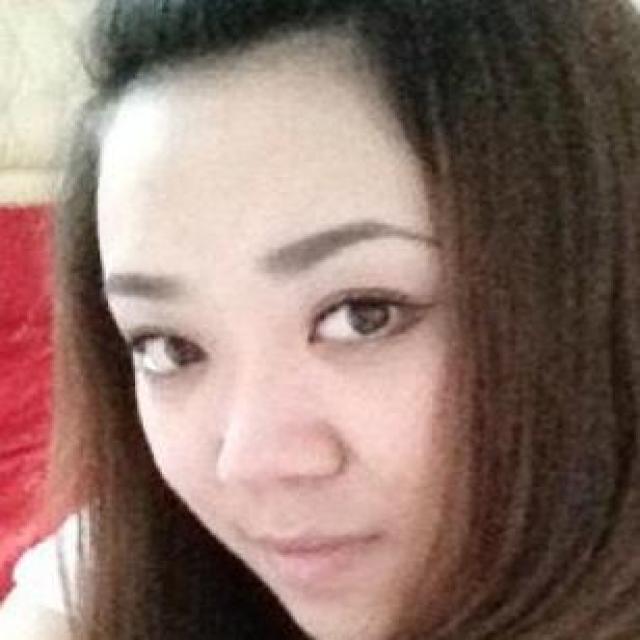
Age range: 21-44